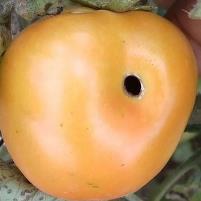
Crop: Tomato
Condition: helicoverpa-armigera-p